Karl Parsons

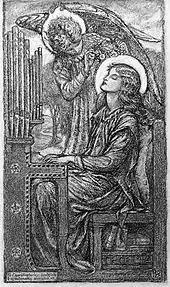
Chalk drawing of St Cecilia playing the organ.

He completed his apprenticeship in the 1900s and then worked as one of Whall's assistants. In September 1904 he began teaching at the Central School, initially as one of Whall's assistants and then as principal teacher of stained glass. One pupil was M. E. Aldrich Rope, cousin of Margaret Agnes Rope. Another pupil was Joan Fulleylove who worked with Mabel Esplin and in fact continued Esplin's work for the Anglican cathedral in Khartoum when Esplin could no longer do so.